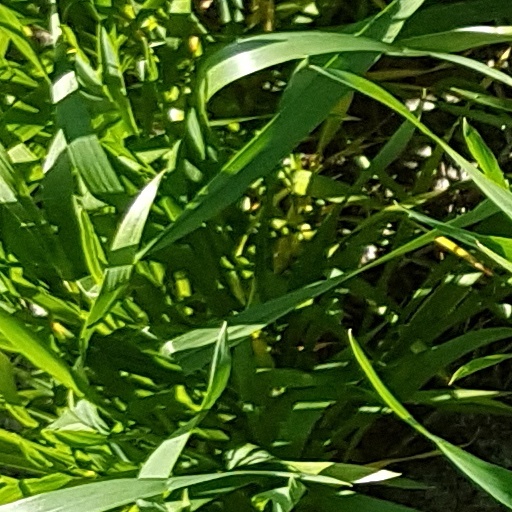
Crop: wheat